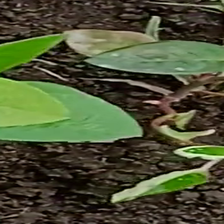
Weed species: Moti_dudhi(Euphorbia_geneculata_L)